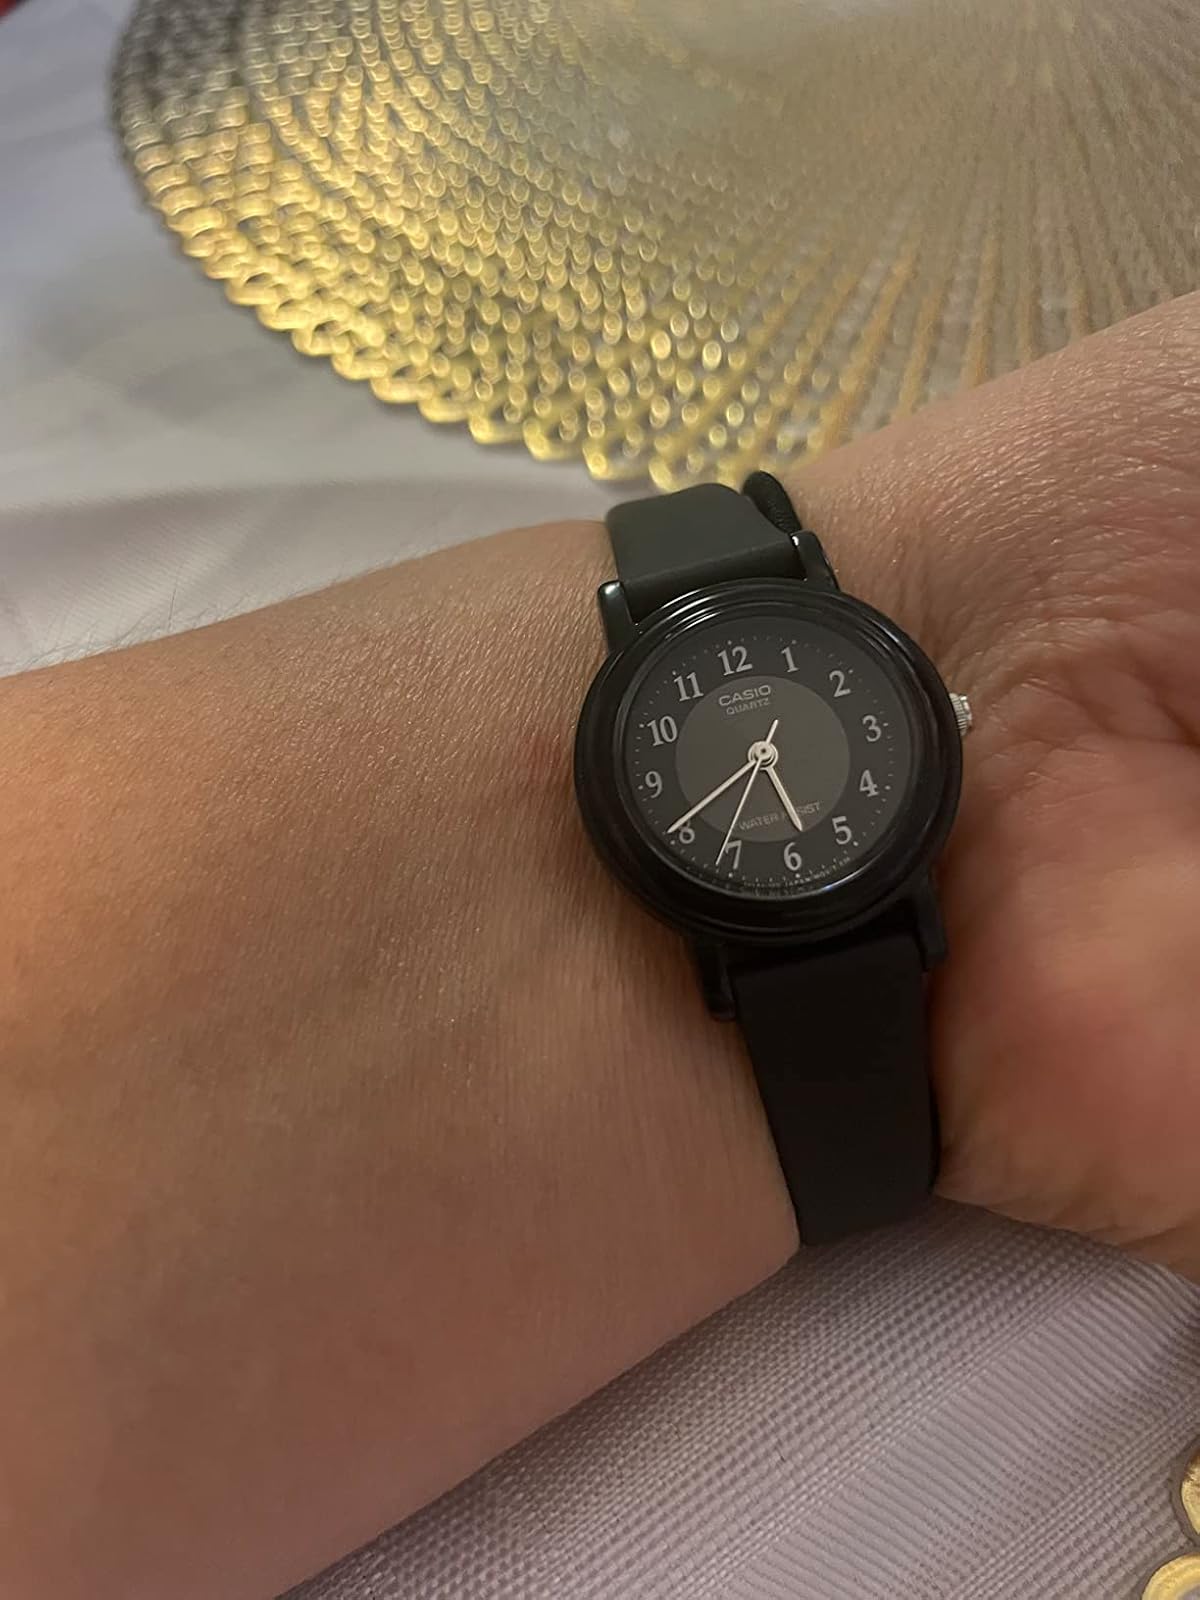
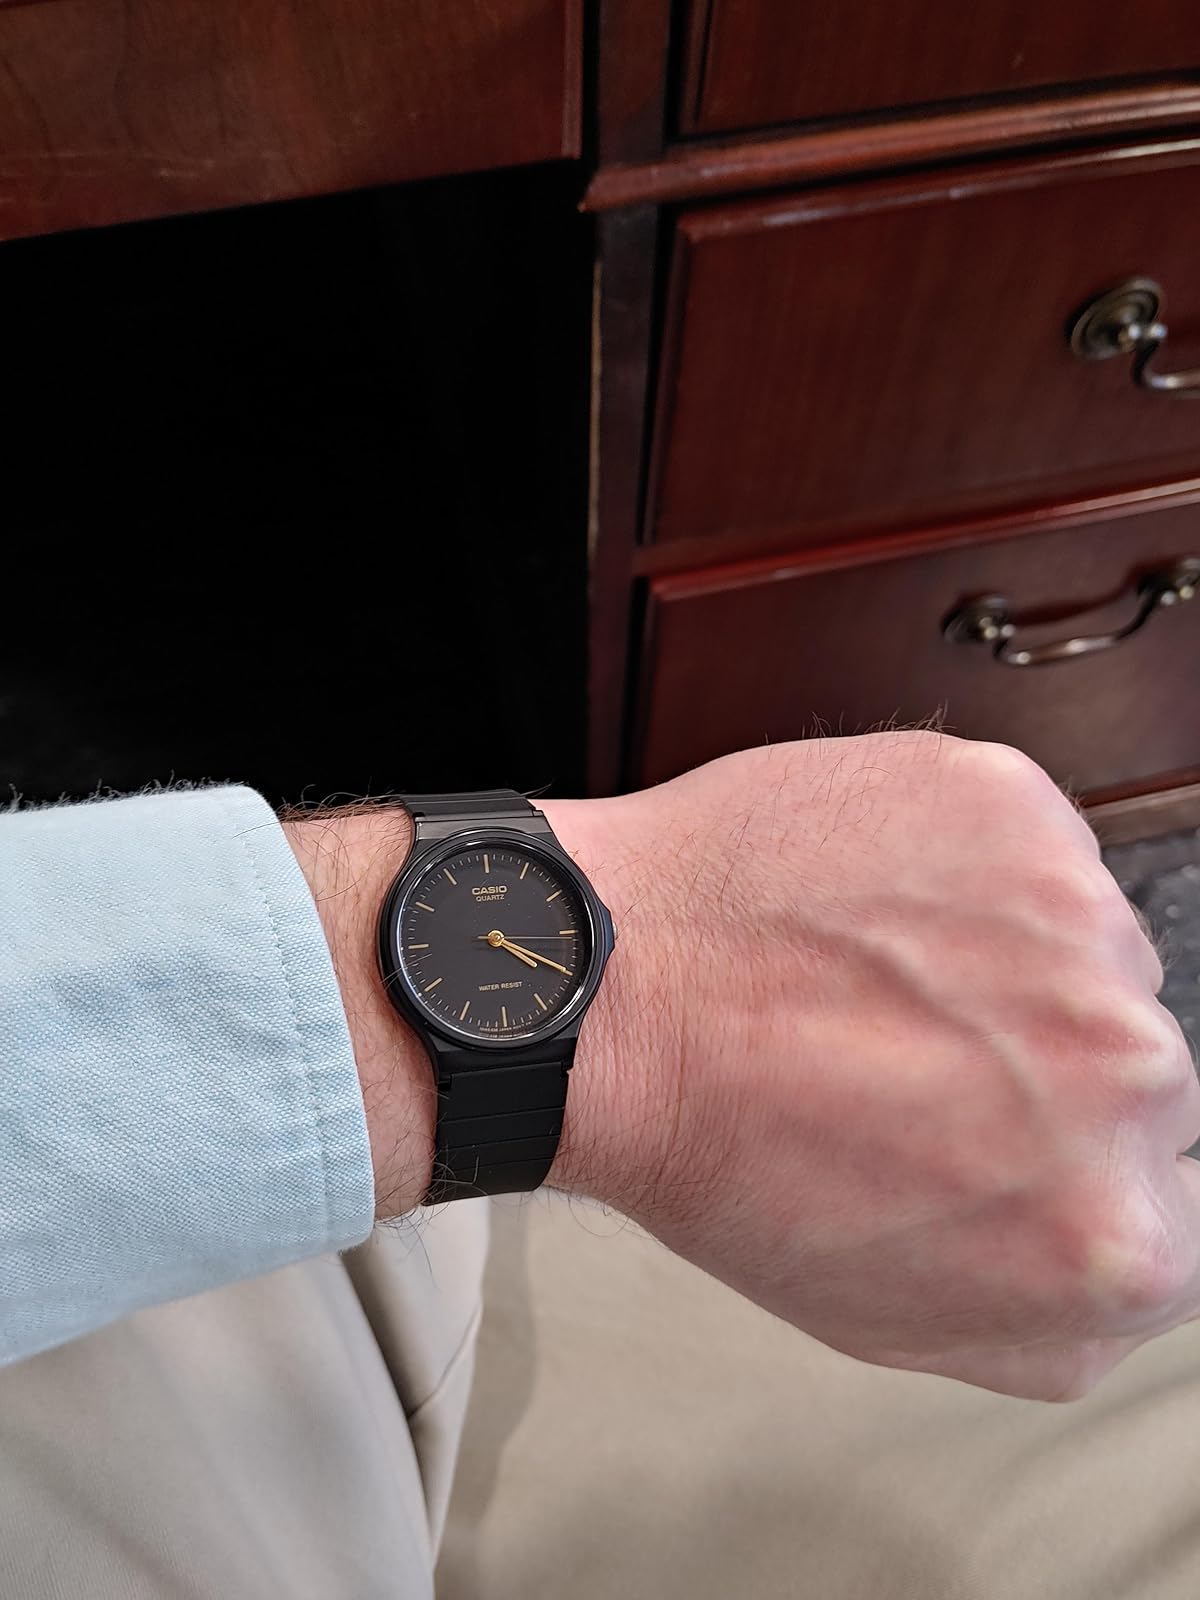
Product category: accessories_watch
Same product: no